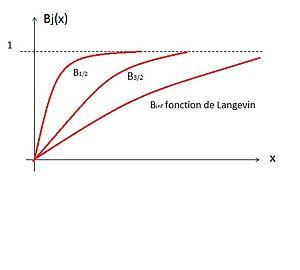
Cette courbe représente l'évolution de la fonction de Brillouin en tenant compte de la valeur du moment cinétique total. On se rend compte que lorsque ce dernier tend vers l'infini, cette fonction tend vers la fonction de Langevin.
Le paramagnétisme désigne en magnétisme le comportement d'un milieu matériel qui ne possède pas d'aimantation spontanée mais qui, sous l'effet d'un champ magnétique extérieur, acquiert une aimantation orientée dans le même sens que le champ magnétique appliqué. Un matériau paramagnétique possède une susceptibilité magnétique de valeur positive. Cette grandeur sans unité est en général assez faible. L'aimantation du milieu disparaît lorsque le champ d'excitation est coupé. Il n'y a donc pas de phénomène d'hystérésis comme pour le ferromagnétisme.